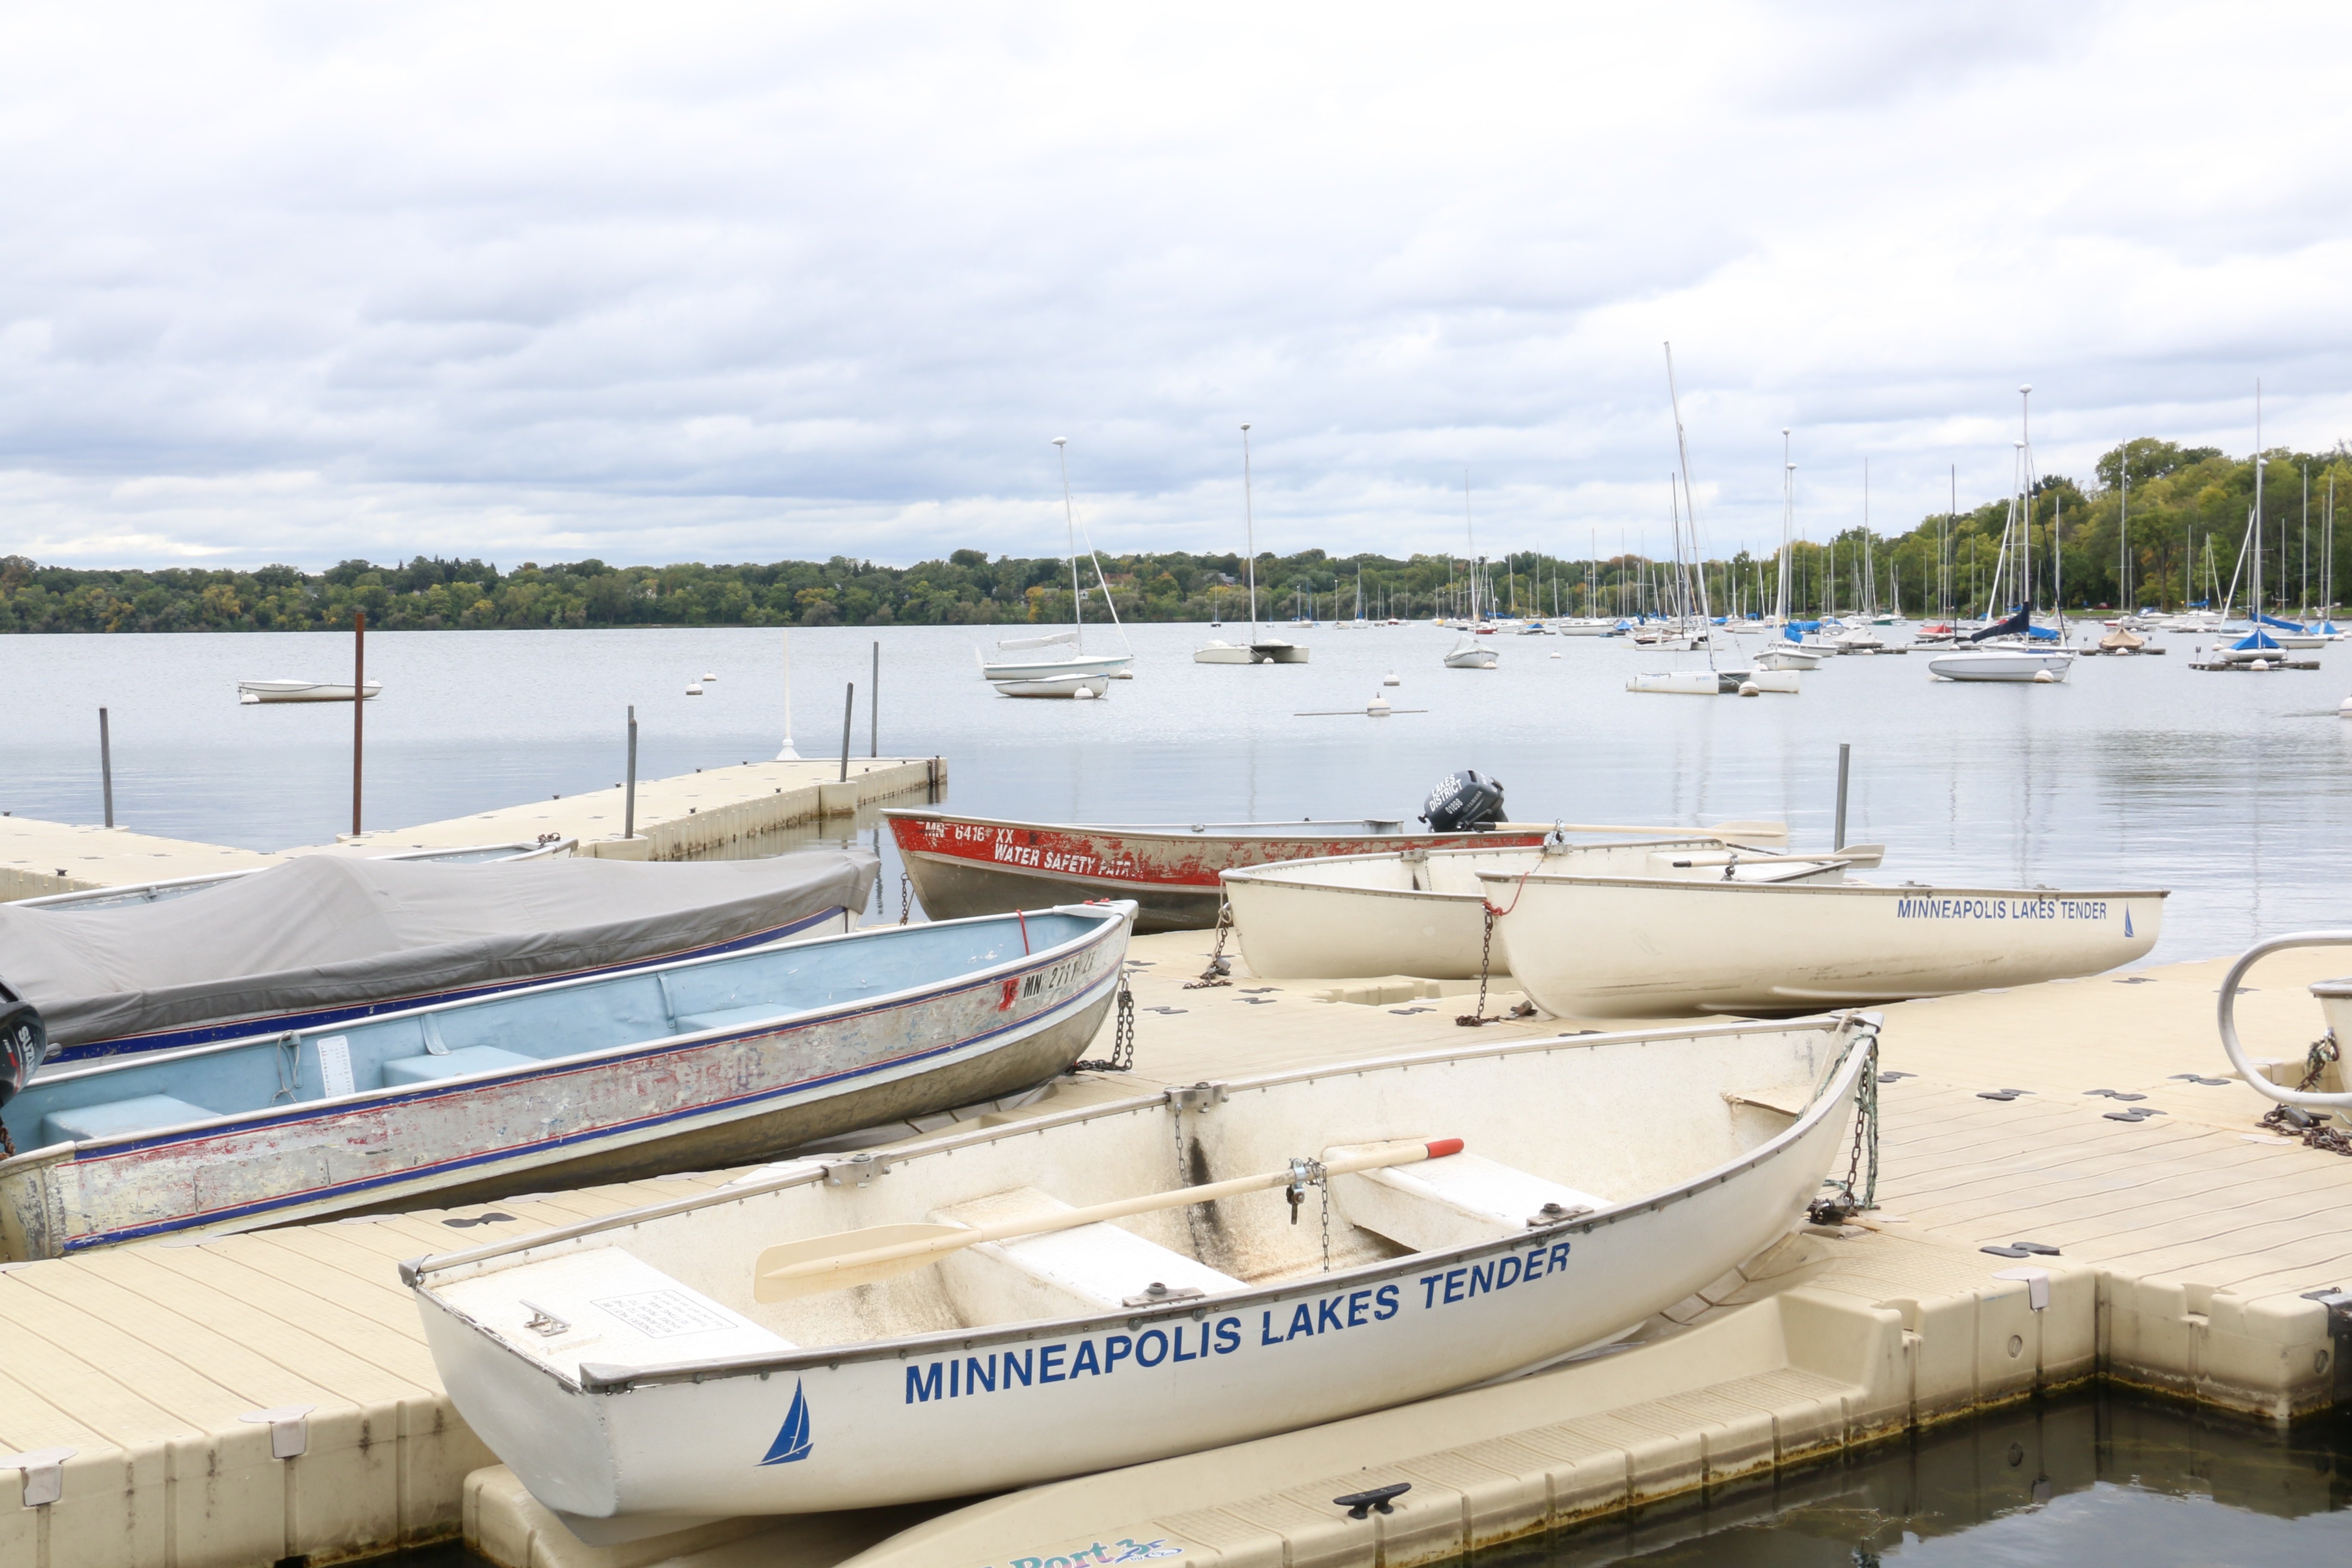
water, dock, boat, lake, vehicle, yacht, marina, boats, watercraft, ecosystem, minneapolis